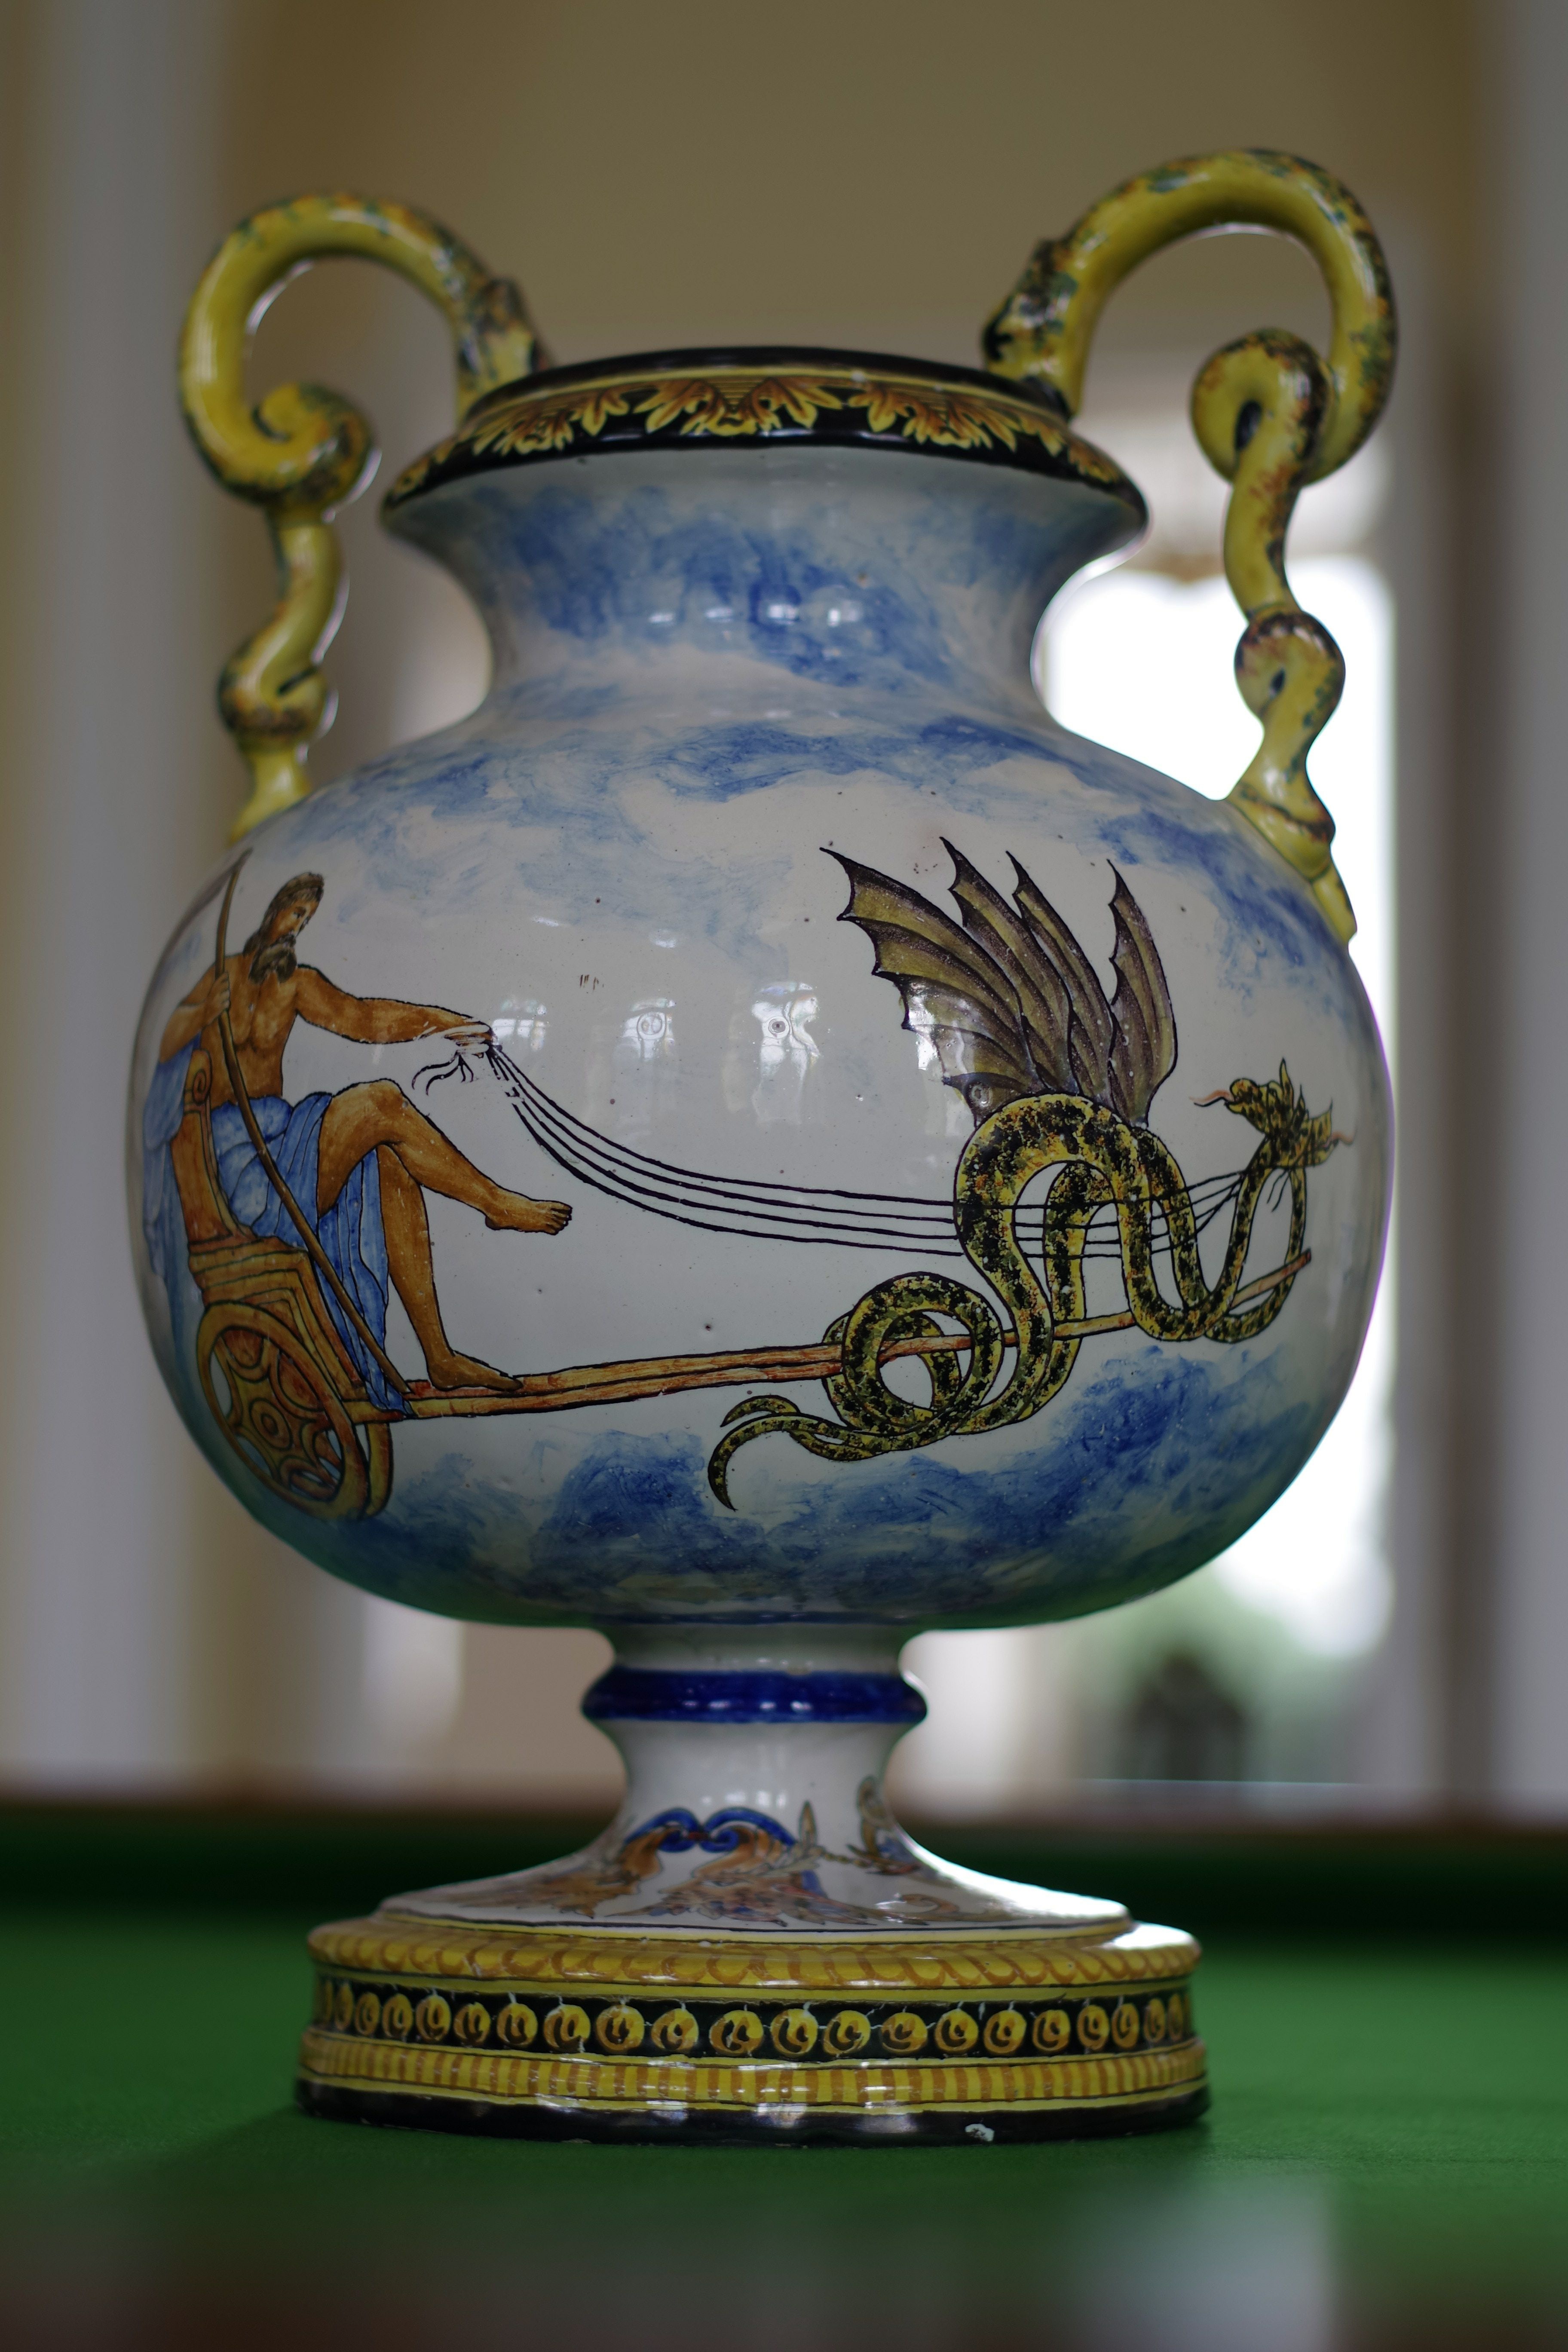
glass, old, vase, chinese, color, ceramic, ancient, blue, material, art, dragon, painted, decorated, porcelain, adorned